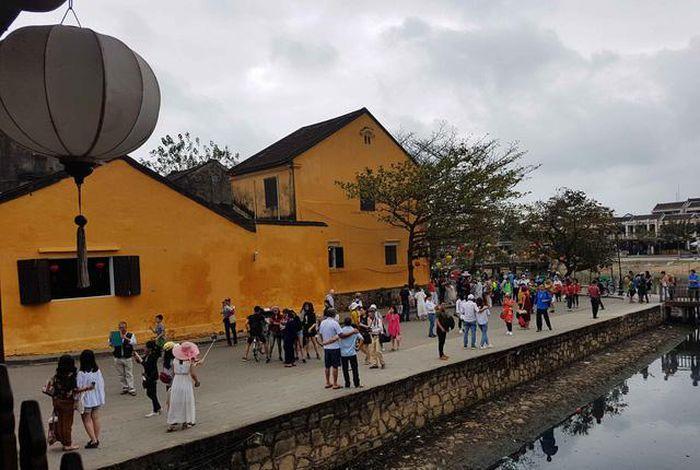
có những ngôi nhà có tường màu vàng xuất hiện ở trên con đường